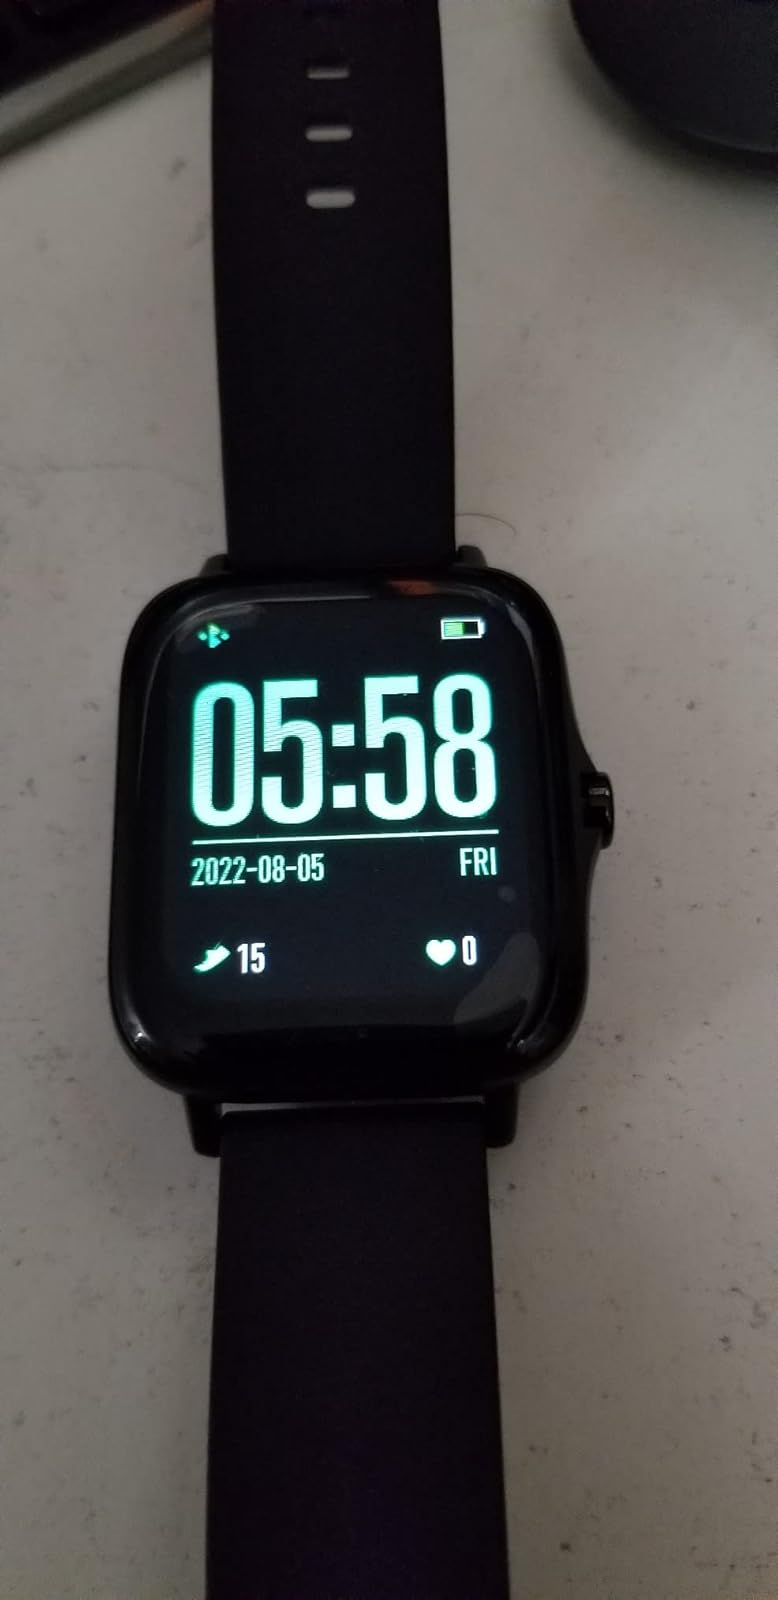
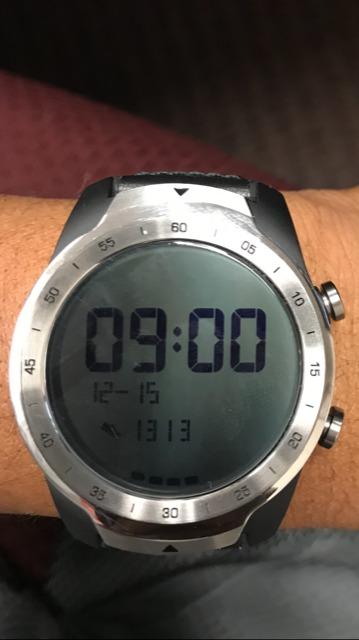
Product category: smartwatch
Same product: no